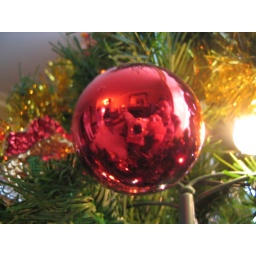
Michael in the red ball